Leonard T. Troland

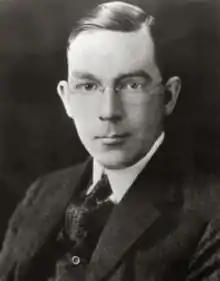

Leonard Thompson Troland (26 April 1889– 27 May 1932) was an American physicist, psychologist and psychical researcher. A specialist on the perception of colors, he became chief engineer of Technicolor Corporation. Troland proposed that genes originated from enzyme-like autocatalysts, calling them "genetic enzymes" and that the earliest life forms were purely auto-catalytic substance.